Bird Karma

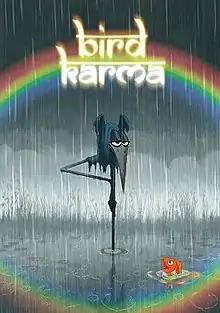
Promotional image

Bird Karma is a 2018 American animated short film written and directed by William Salazar and produced by DreamWorks Animation. It was the first short to come from DreamWorks' newly created shorts program, and the studio's first film to utilize only traditional animation since "" in 2003. It is also the first DreamWorks Animation production to be distributed by Universal Pictures following parent company NBCUniversal's acquisition of the studio in 2016.